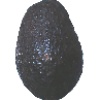
Label: Avocado ripe 1